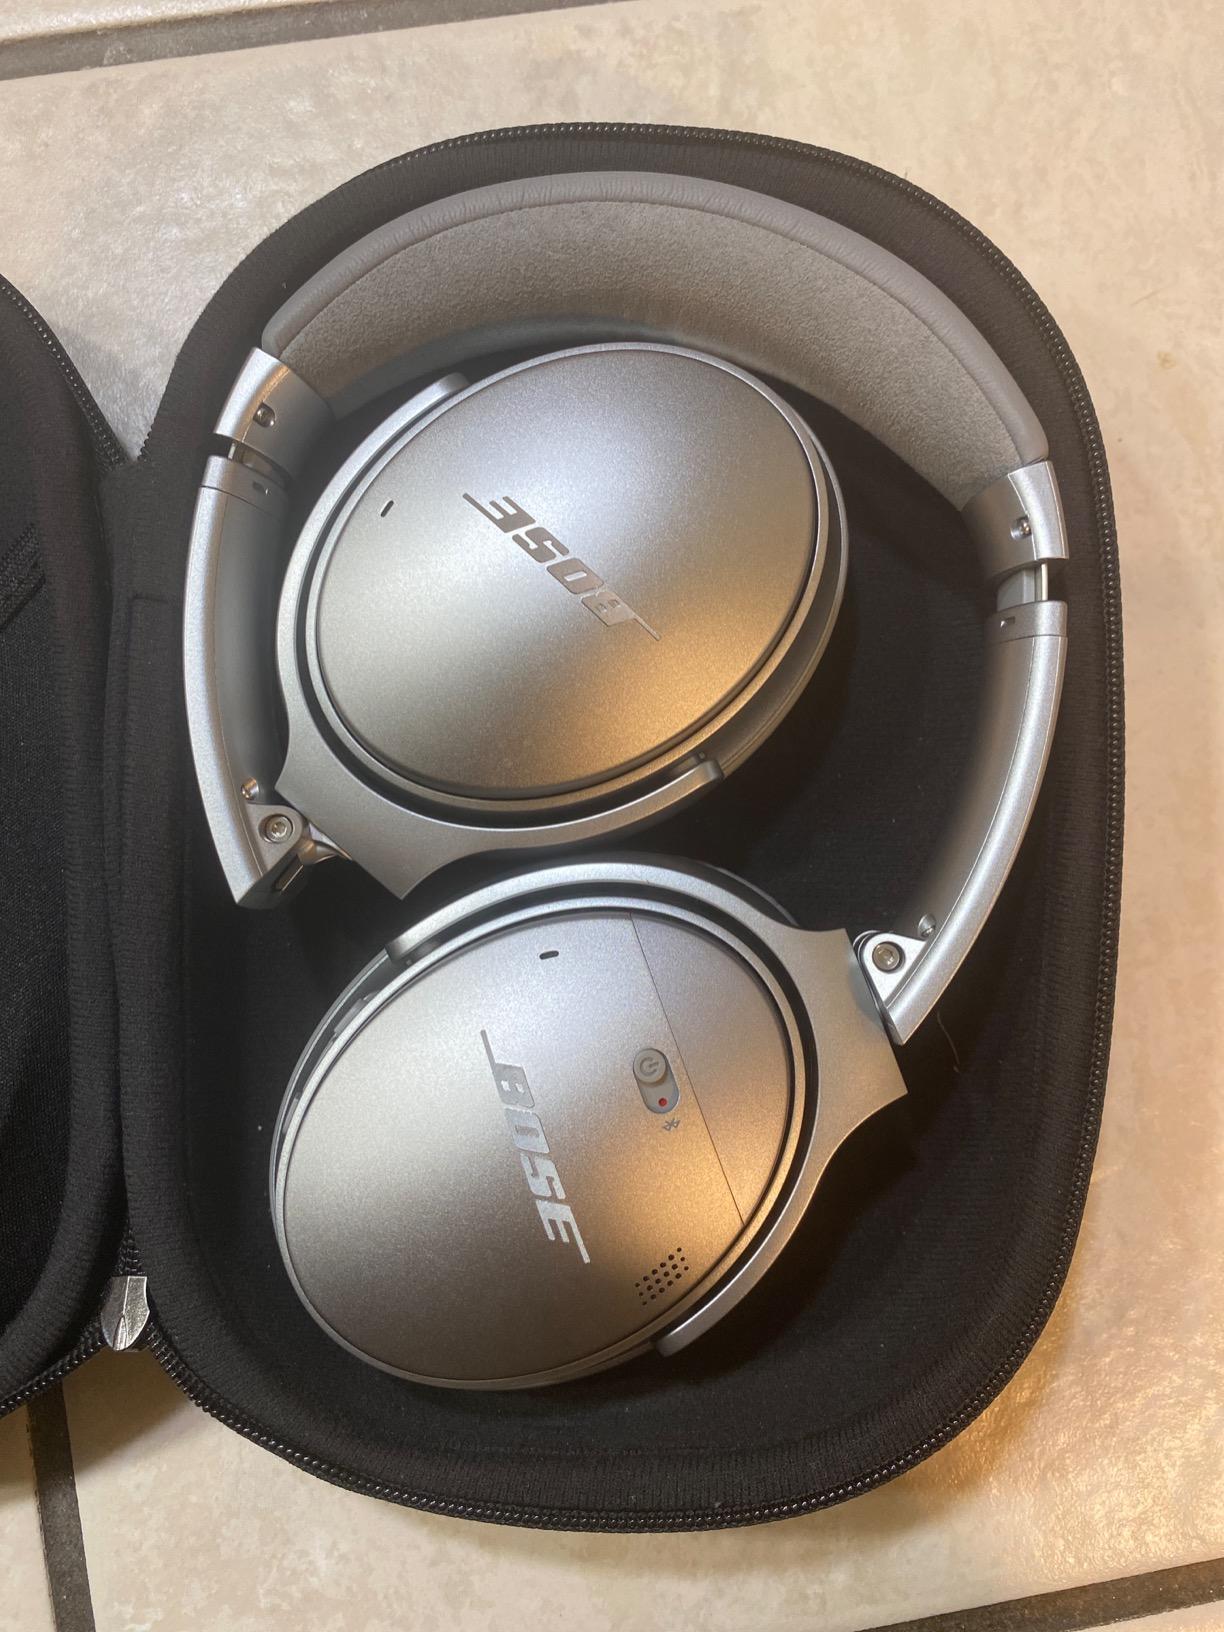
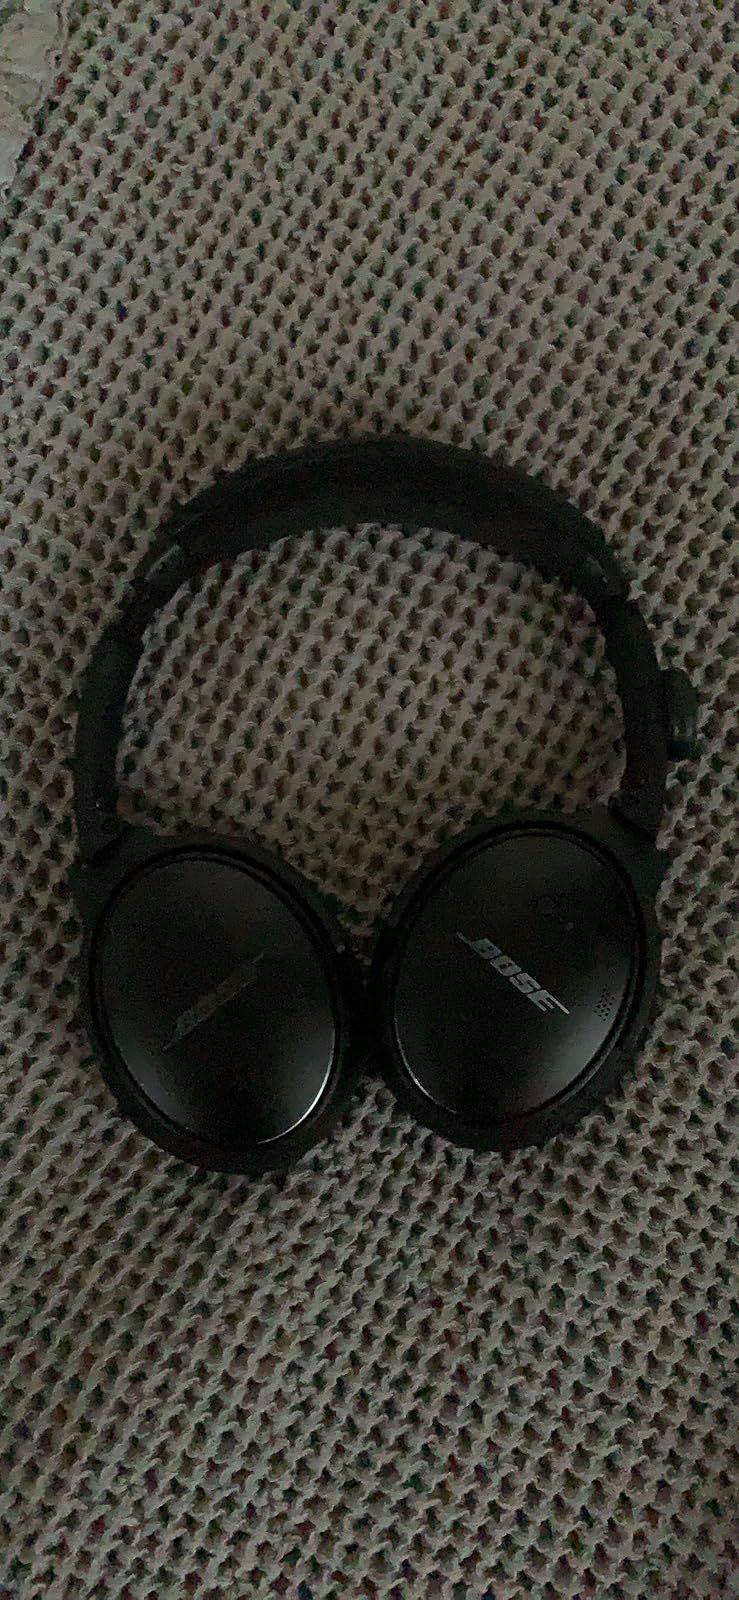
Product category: headphones
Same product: no